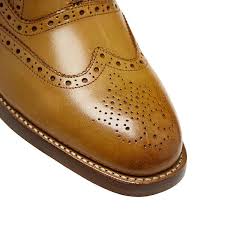
Label: Brogue